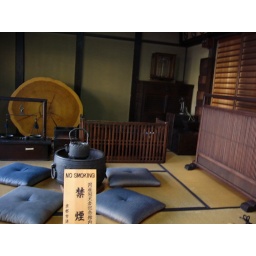
the old office of the guy in charge of the brewery. Please note the telephone in the corner.